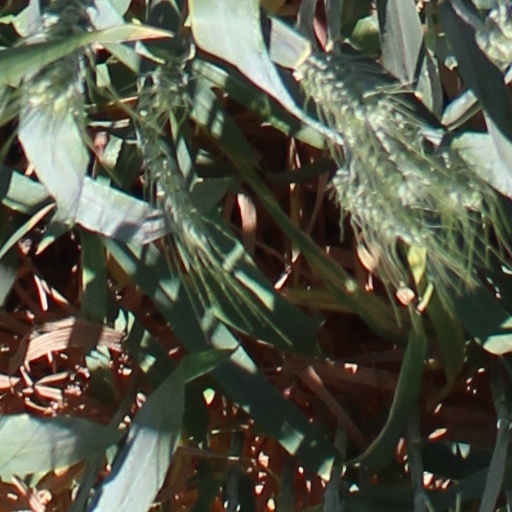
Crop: wheat